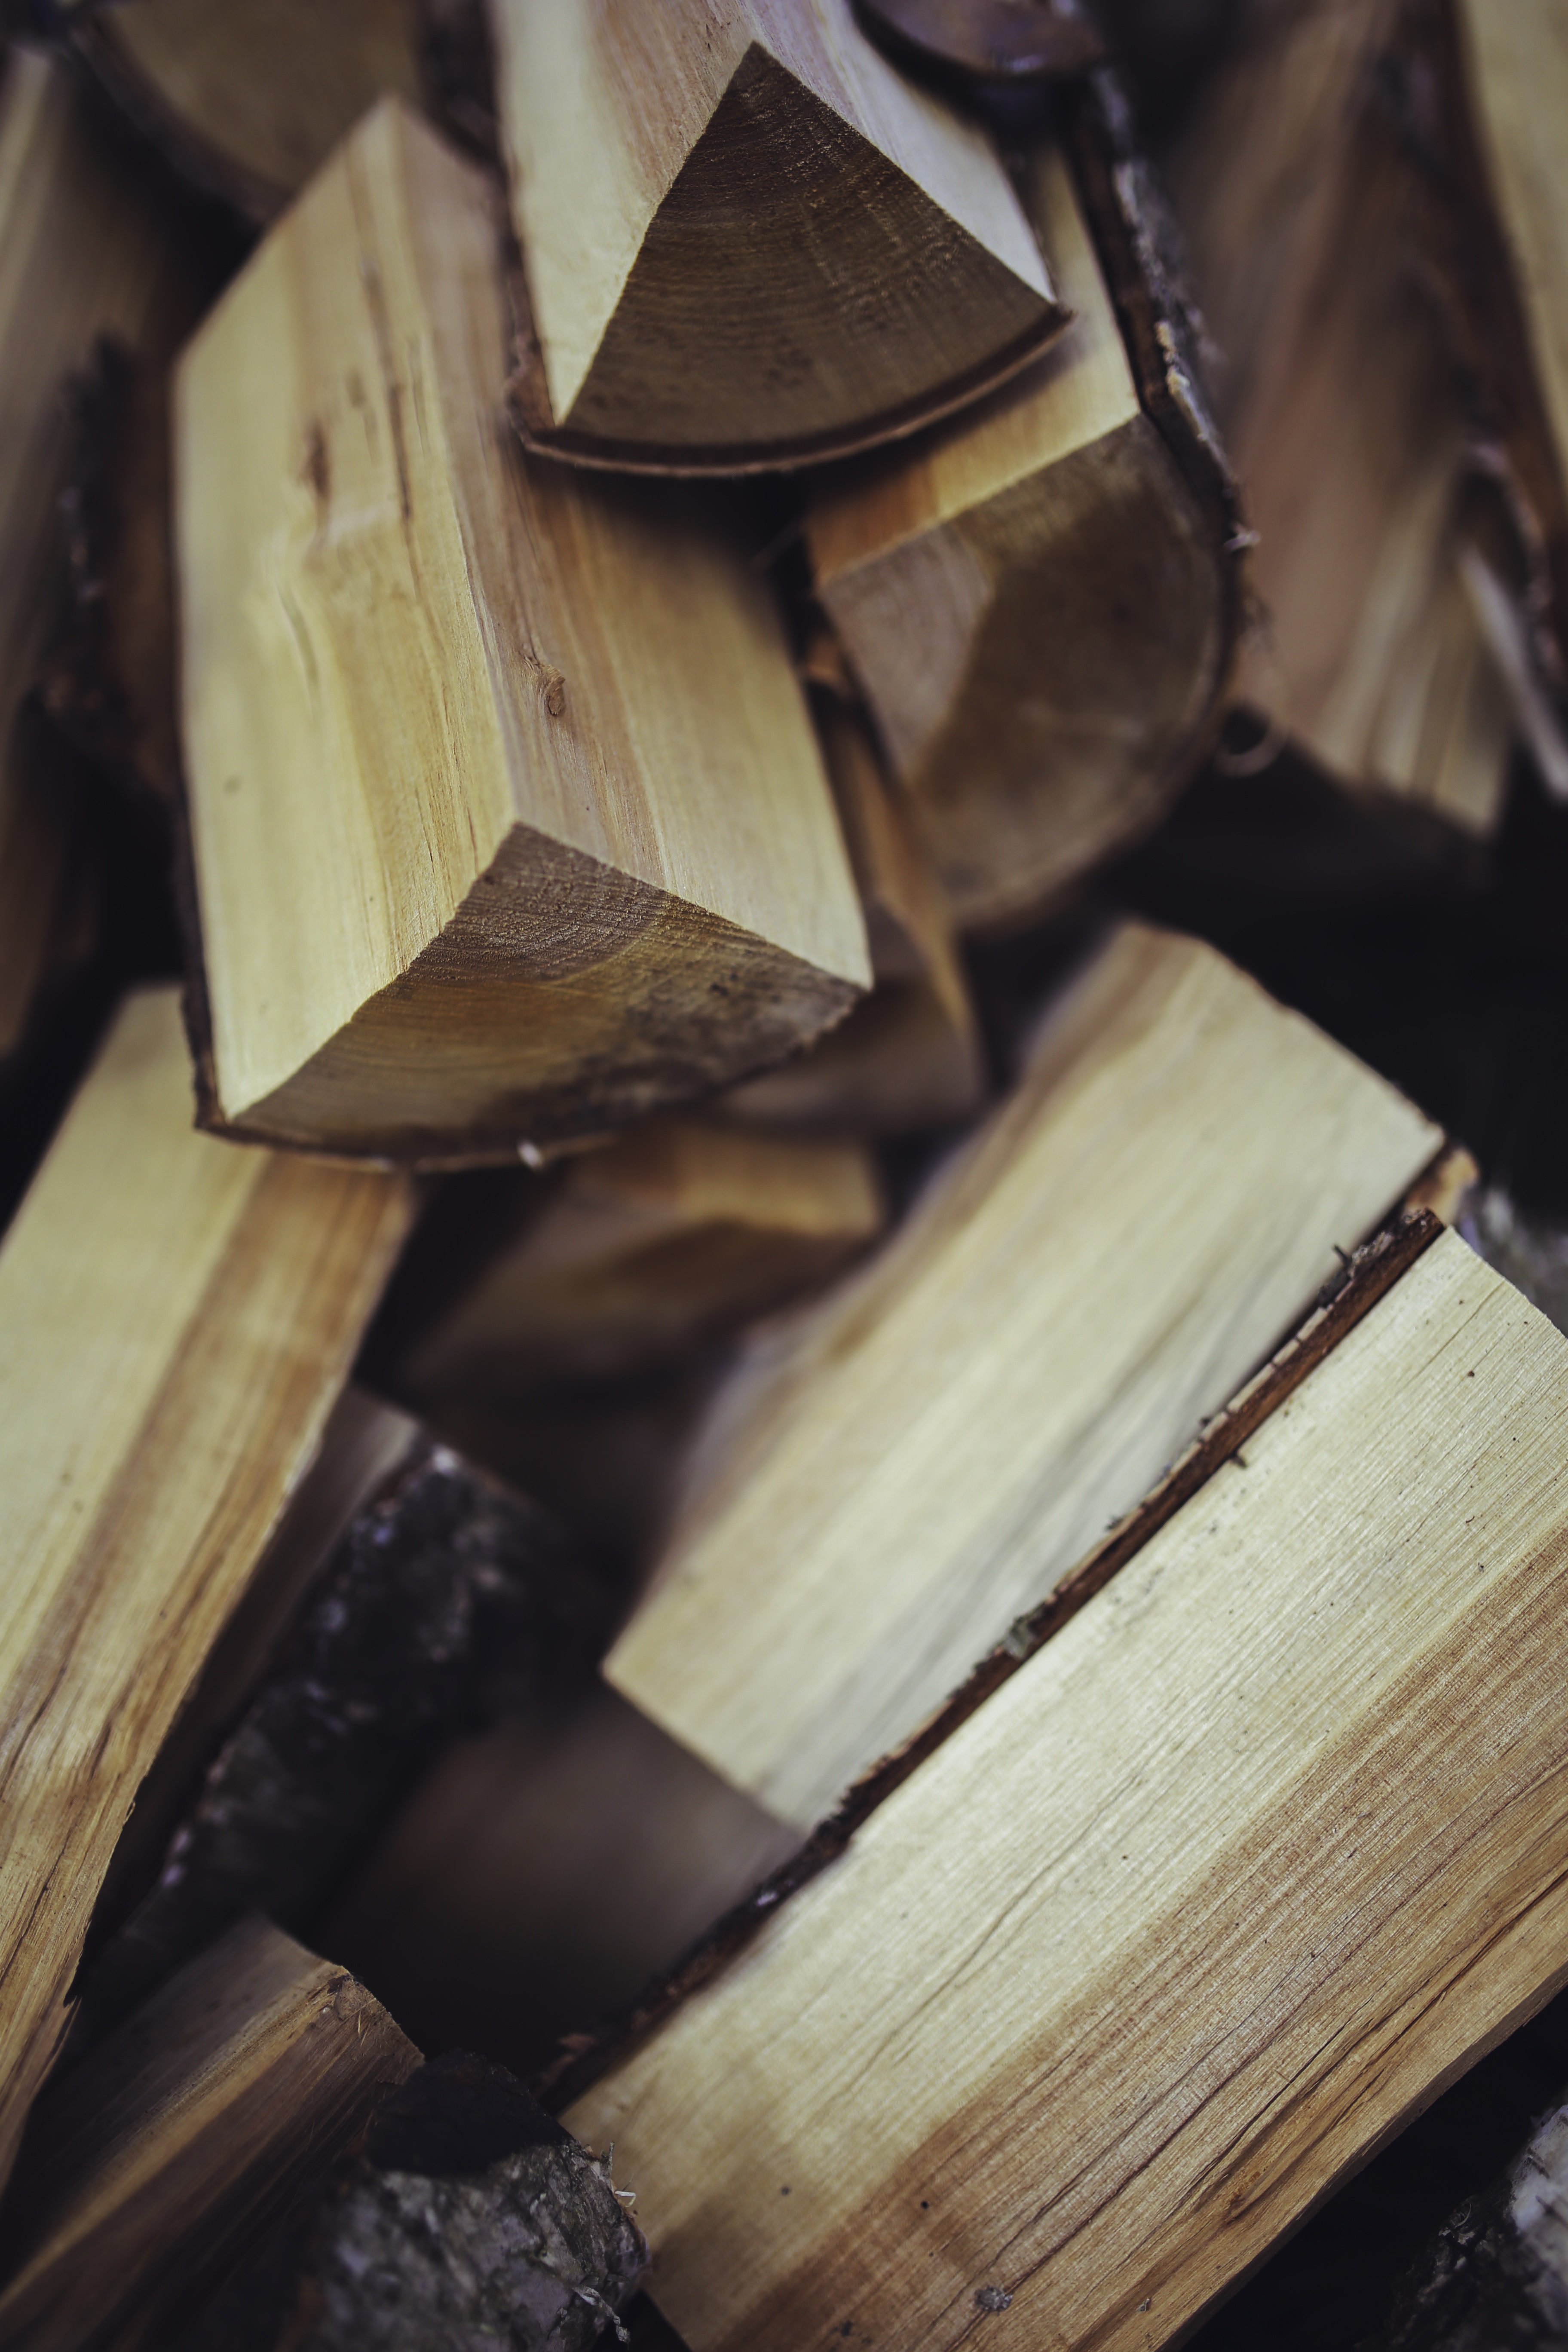
wood, fireplace, close up, vertical, carving, man made object